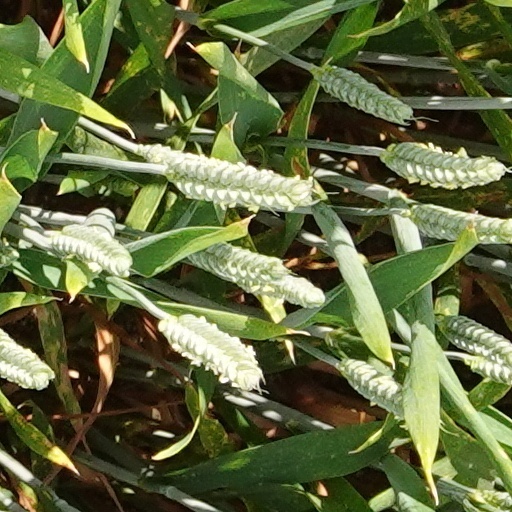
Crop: wheat